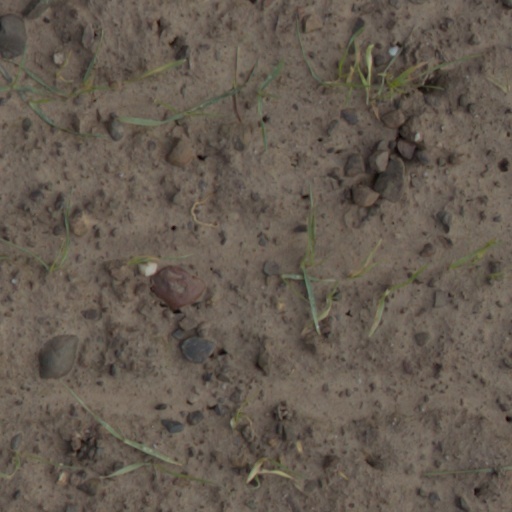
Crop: wheat